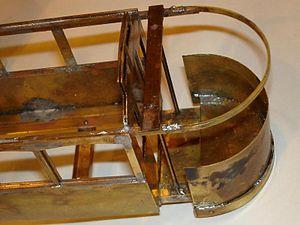
Le modélisme ferroviaire est une activité de modélisme concernant les trains et le monde ferroviaire, et tout particulièrement leur reproduction suivant une échelle et un thème définis, ainsi que leur exploitation.